1st Heavy Artillery Regiment (Poland)

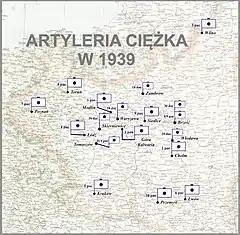
Artyleria ciężka w 1939 przed wybuchem II wojny światowej

In 1938, the howitzers were handed down to the heavy artillery regiments. During the Invasion of Poland in 1939, one out of three battalions was assigned to Armia Modlin, and two battalions to the 38th Infantry Division (Poland).